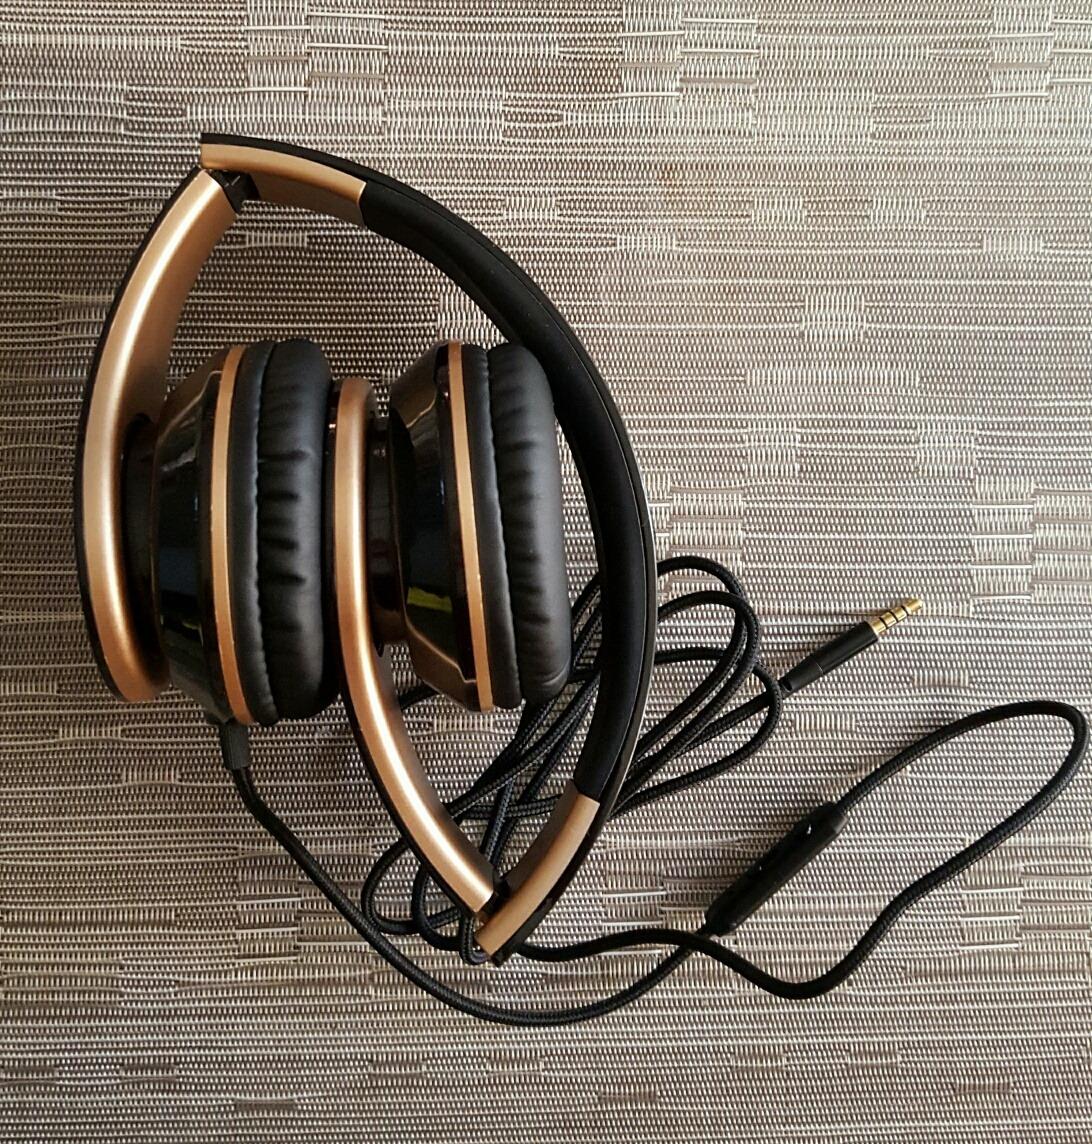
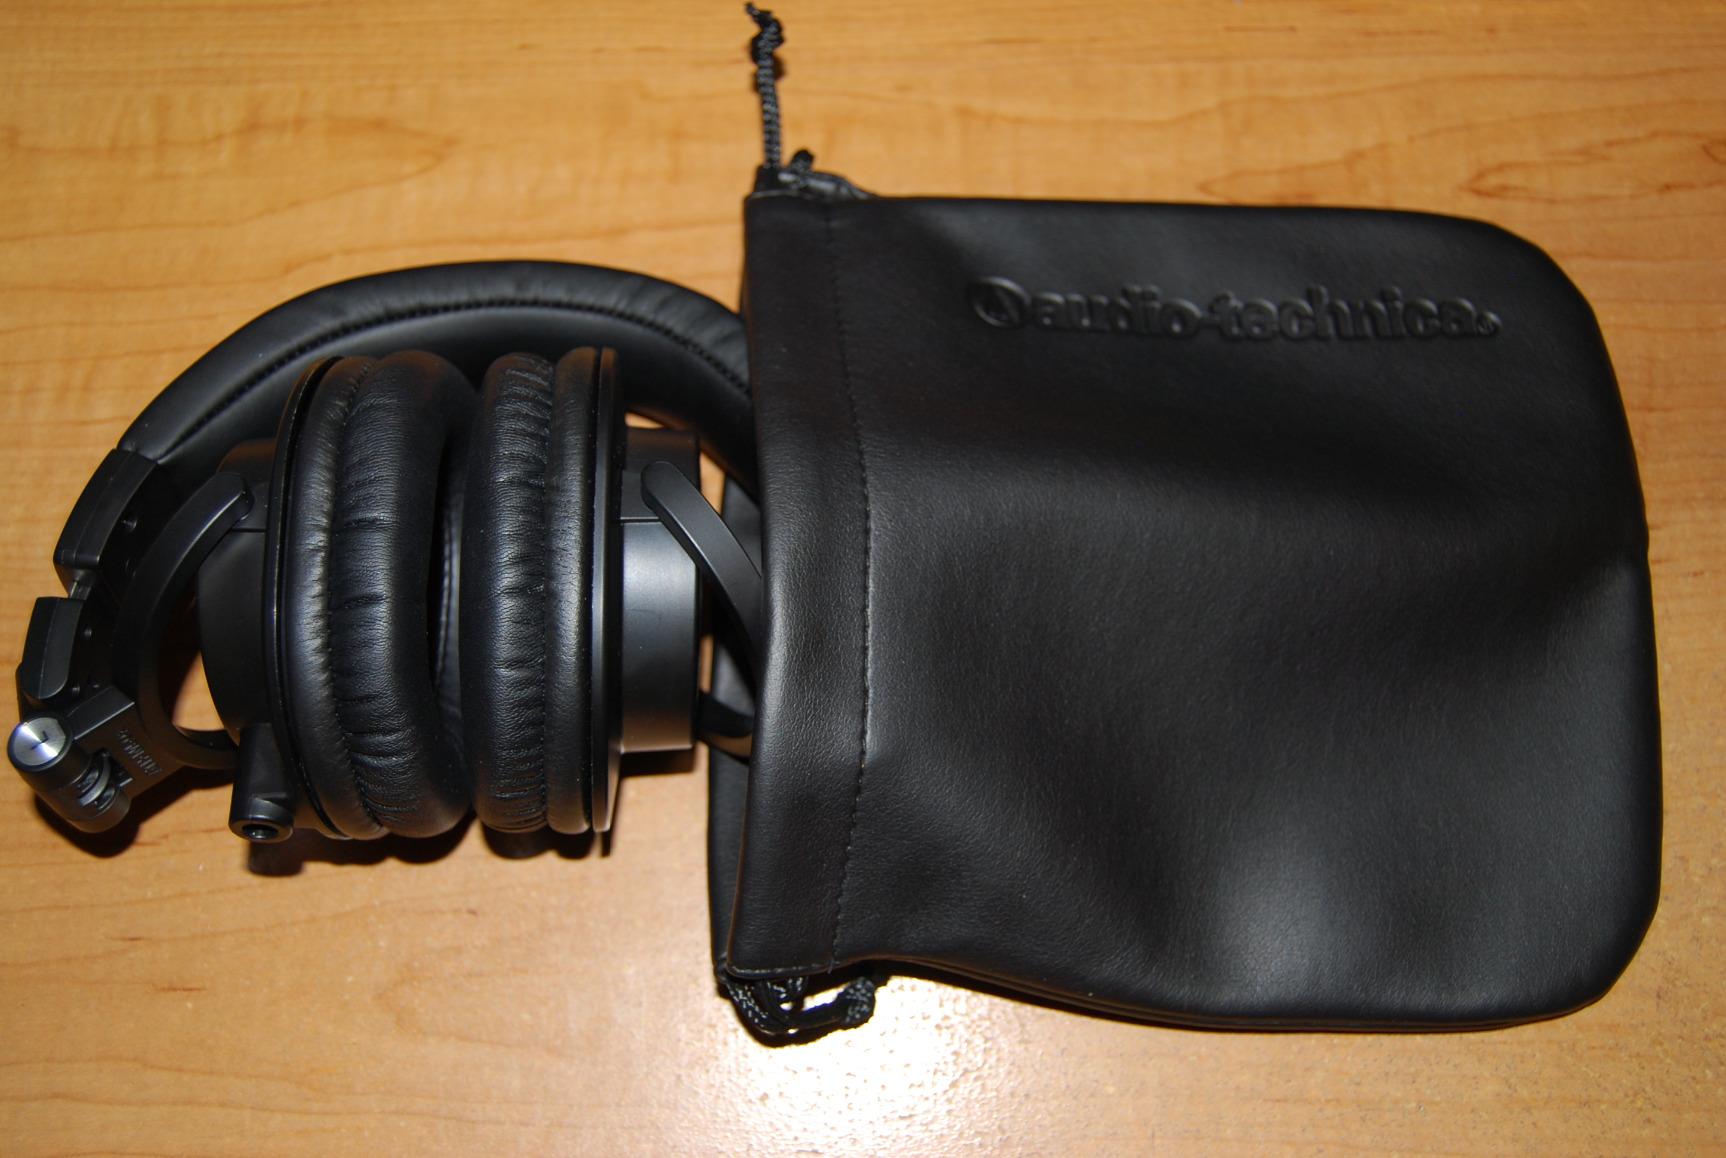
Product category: headphones
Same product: no